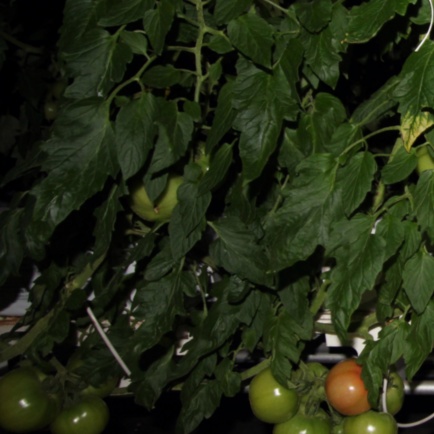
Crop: tomato